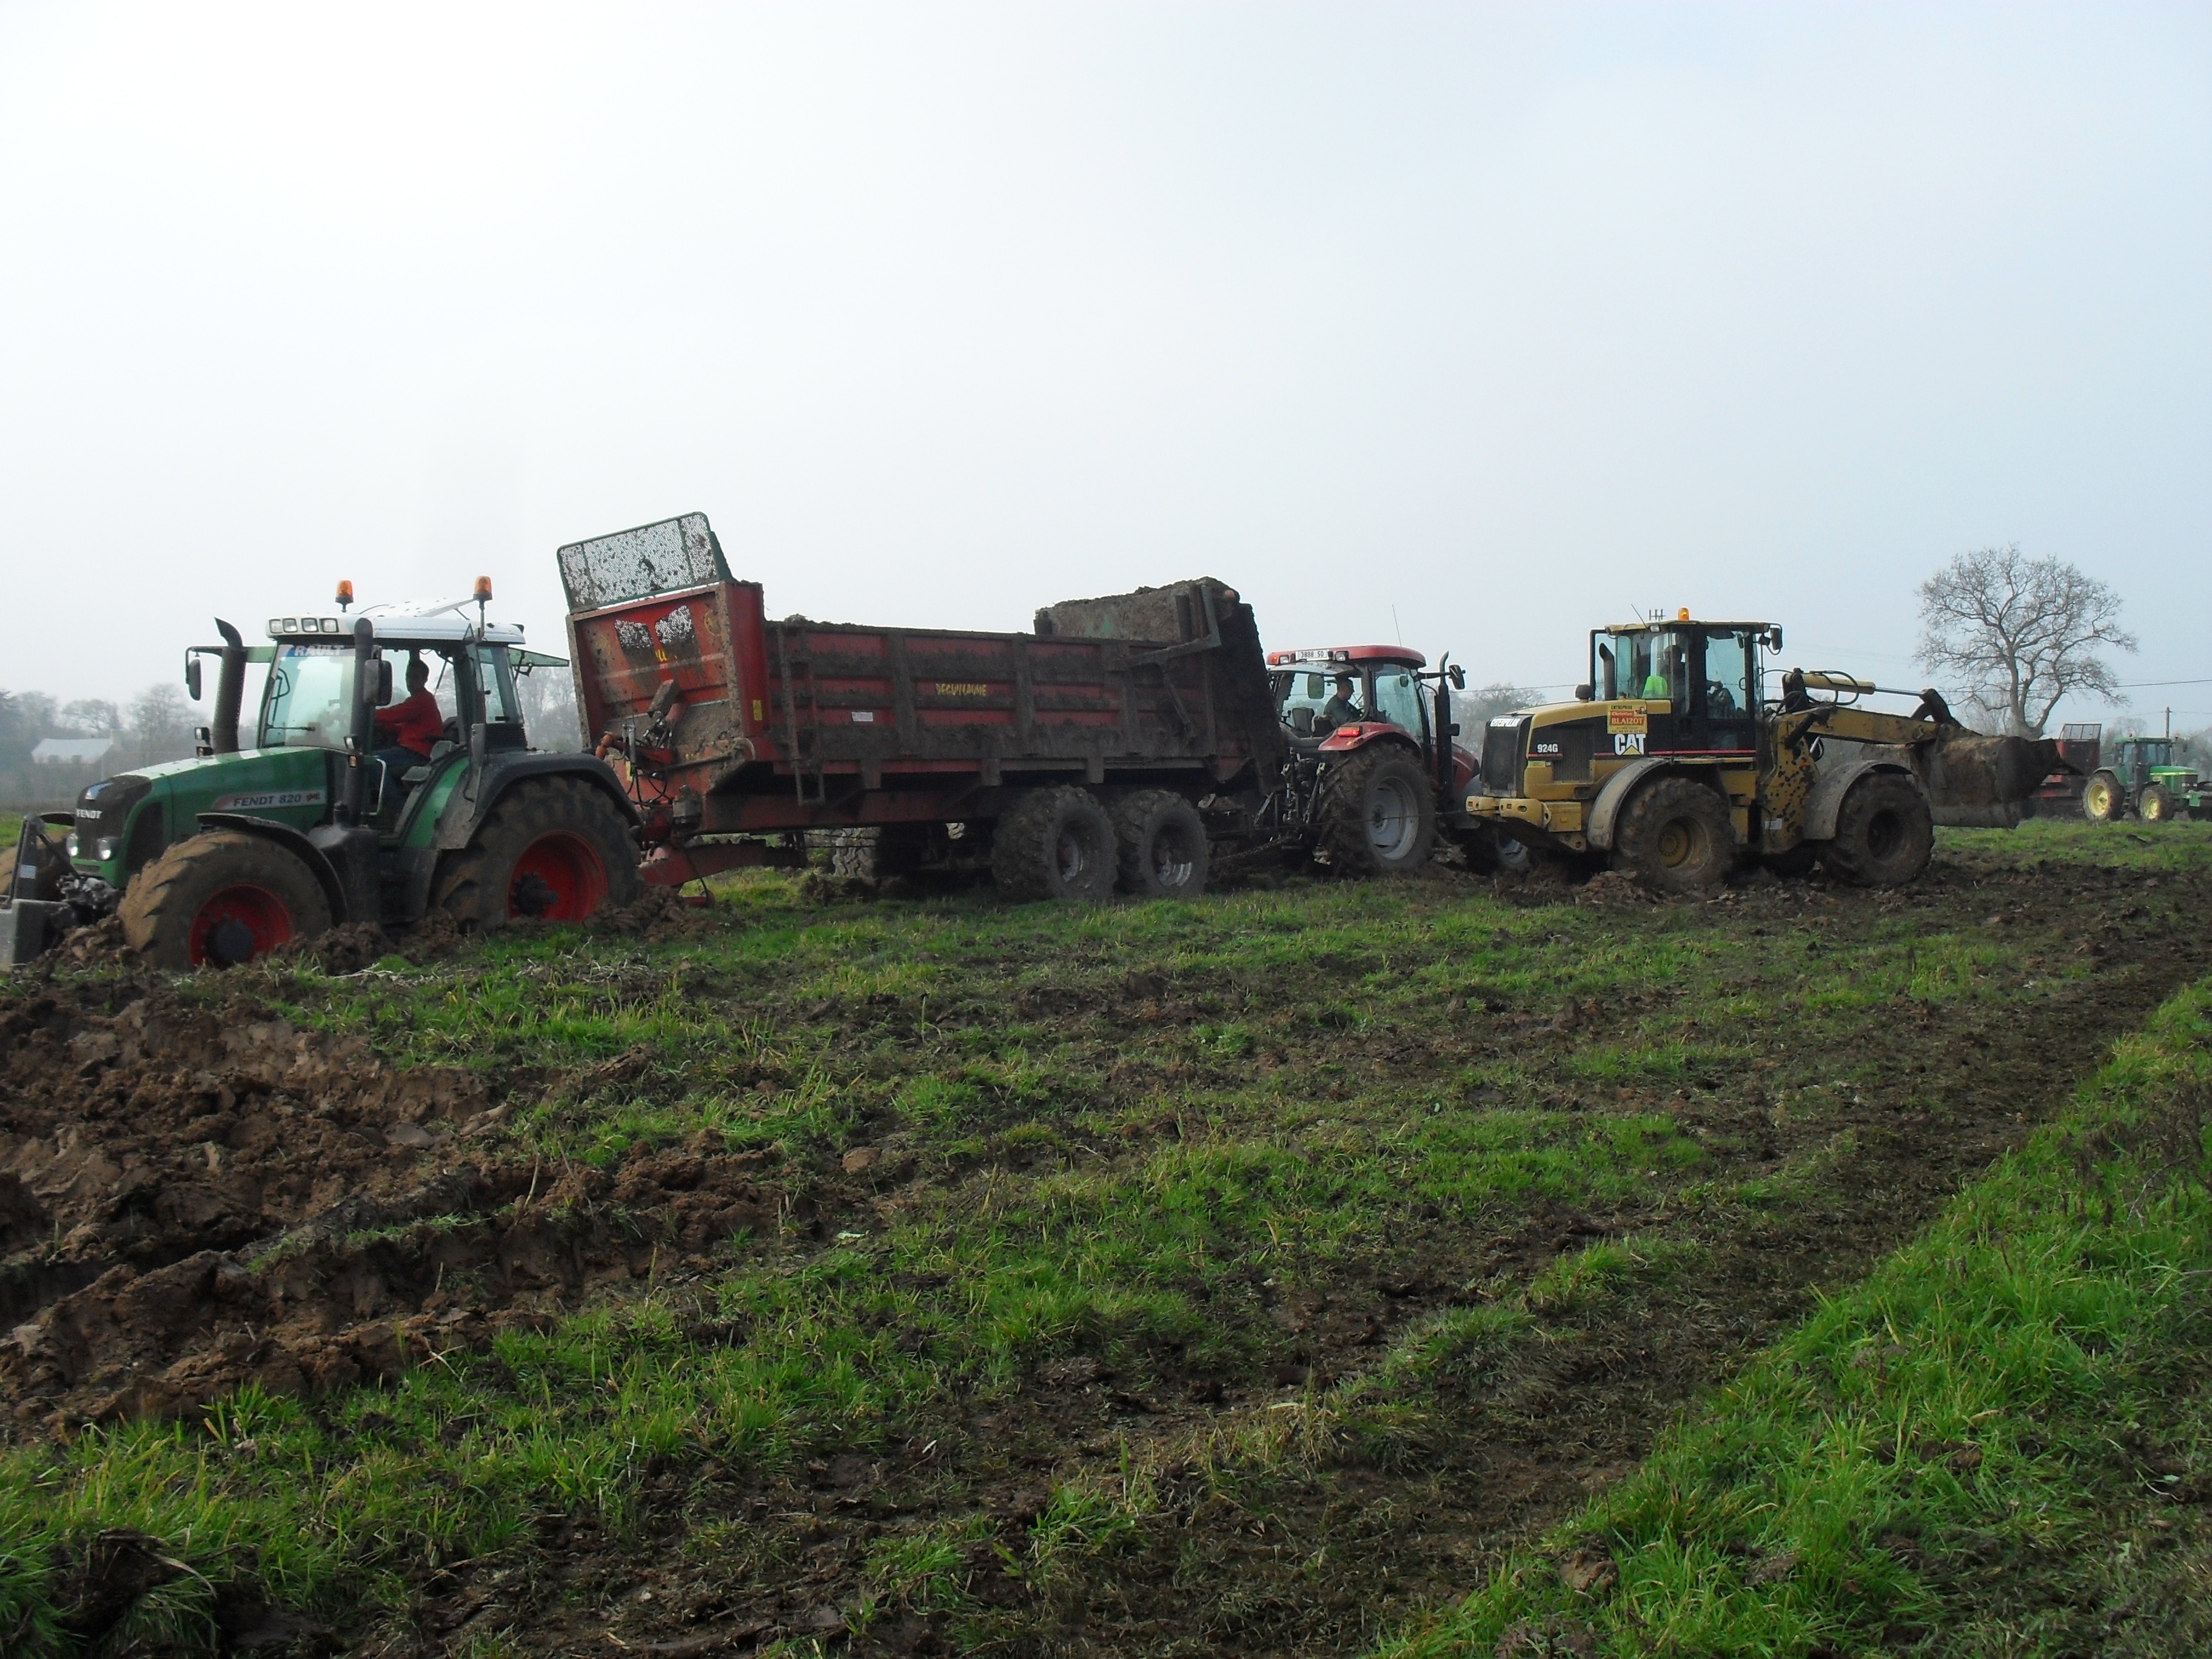
nature, tractor, field, farm, harvest, vehicle, crop, soil, agriculture, tractors, harvester, fendt, agricultural machinery, grass family